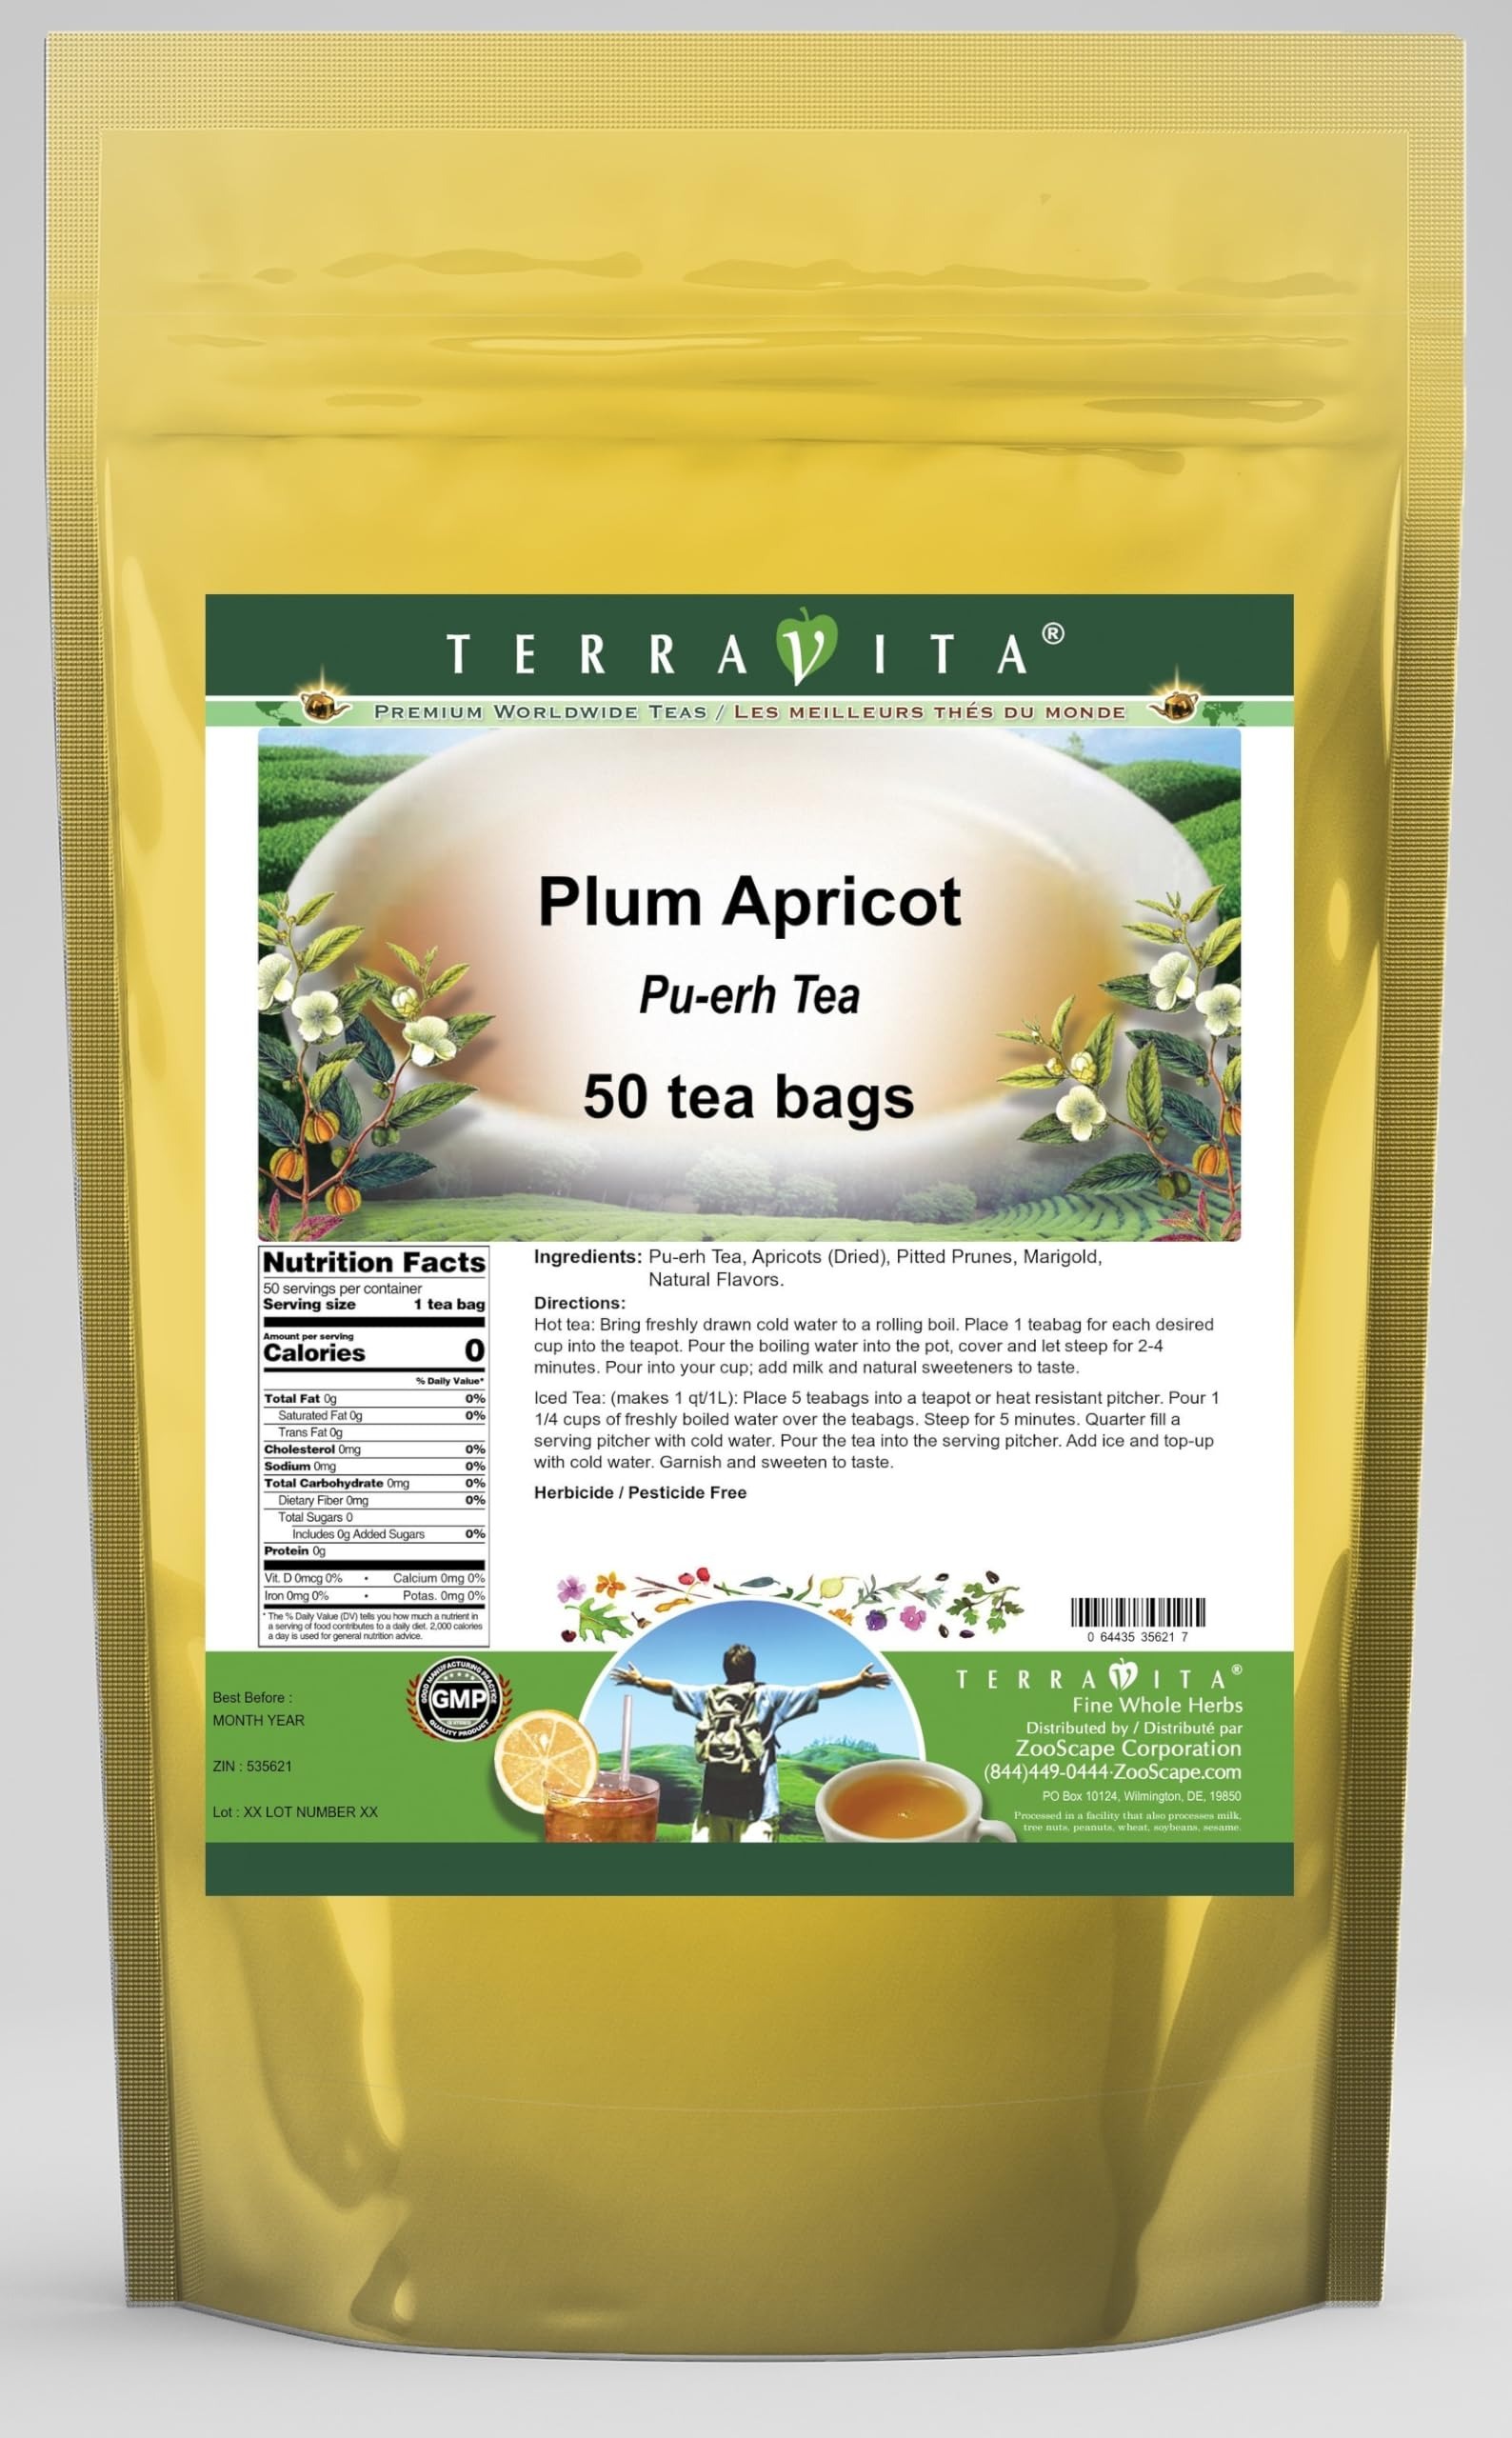
Item Name: Plum Apricot Pu-erh Tea (50 tea bags, ZIN: 535621) - 2 Pack
Bullet Point 1: Our Plum Apricot Pu-erh Tea is a terrific flavored Pu-erh tea with Apricots, Pitted Prunes and Marigold that you can enjoy again and again! You will really enjoy the special Plum Apricot aroma and taste! - Ingredients: Pu-erh tea, Apricots, Pitted Prunes, Marigold and Natural Plum Apricot Flavor.
Bullet Point 2: No fillers.
Bullet Point 3: Manufacturer: TerraVita
Bullet Point 4: Size: 50 tea bags
Bullet Point 5: Pu-erh Tea Bags - Packed in a convenient upright pouch!
Product Description: Our Plum Apricot Pu-erh Tea is a terrific flavored Pu-erh tea with Apricots, Pitted Prunes and Marigold that you can enjoy again and again! You will really enjoy the special Plum Apricot aroma and taste! - Ingredients: Pu-erh tea, Apricots, Pitted Prunes, Marigold and Natural Plum Apricot Flavor. - Hot tea brewing method: Bring freshly drawn cold water to a rolling boil. Place 1 teabag for each desired cup into the teapot. Pour the boiling water into the pot, cover and let steep for 2-4 minutes. Pour into your cup; add milk and natural sweeteners to taste. - Iced tea brewing method: (to make 1 liter/quart): Place 5 teabags into a teapot or heat resistant pitcher. Pour 1 1/4 cups of freshly boiled water over the teabags. Steep for 5 minutes. Quarter fill a serving pitcher with cold water. Pour the tea into the serving pitcher. Add ice and top-up with cold water. Garnish and sweeten to taste. - TerraVita is an exclusive line of premium-quality, natural source products that use only the finest, purest and most potent ingredients found around the world. TerraVita is hallmarked by the highest possible standards of purity, potency, stability and freshness. All of our products are prepared with the highest elements of quality control, from raw materials through the entire manufacturing process, up to and including the moment that the bottles or bags are sealed for freshness and shipped out to you. Our highest possible standards are certified by independent laboratories and backed by our personal guarantee. - TerraVita exists to meet and ensure your family's health and wellness without the harmful effects of chemicals and health products. We strive to make all of our products affordable and reliable and are constantly searching the market to maintain our affordability and to lo
Value: 100.0
Unit: Count

Price: 39.71